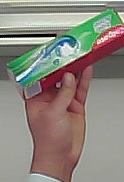
Product: colgate_toothpaste